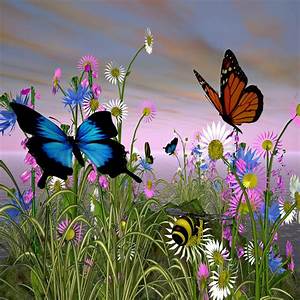
Label: farfalla